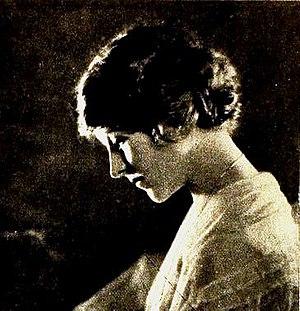
Winifred Kingston est une actrice anglaise née le 11 novembre 1894 en Angleterre au Royaume-Uni, et morte le 3 février 1967 à La Jolla aux États-Unis.